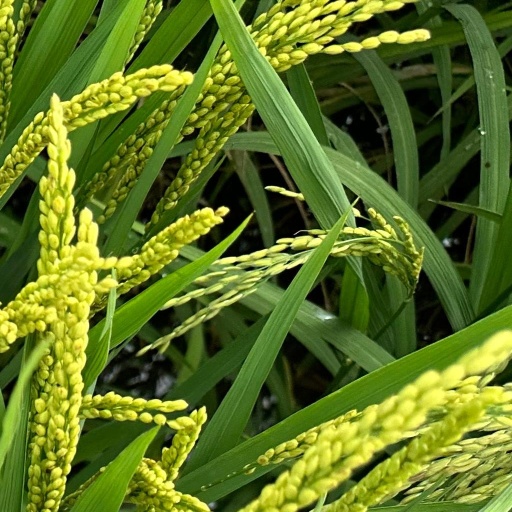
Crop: rice